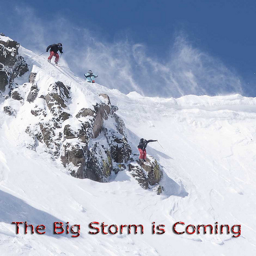
A group of people riding down a snow covered hillside.
Two people on snowboards riding down a snowy slope.
there are many snow boarders that can be seen jumping
a mountain covered with snow with two men on skis coming down it
Several skiers ski down a slope with the words "The Big Storm is Coming" on it.